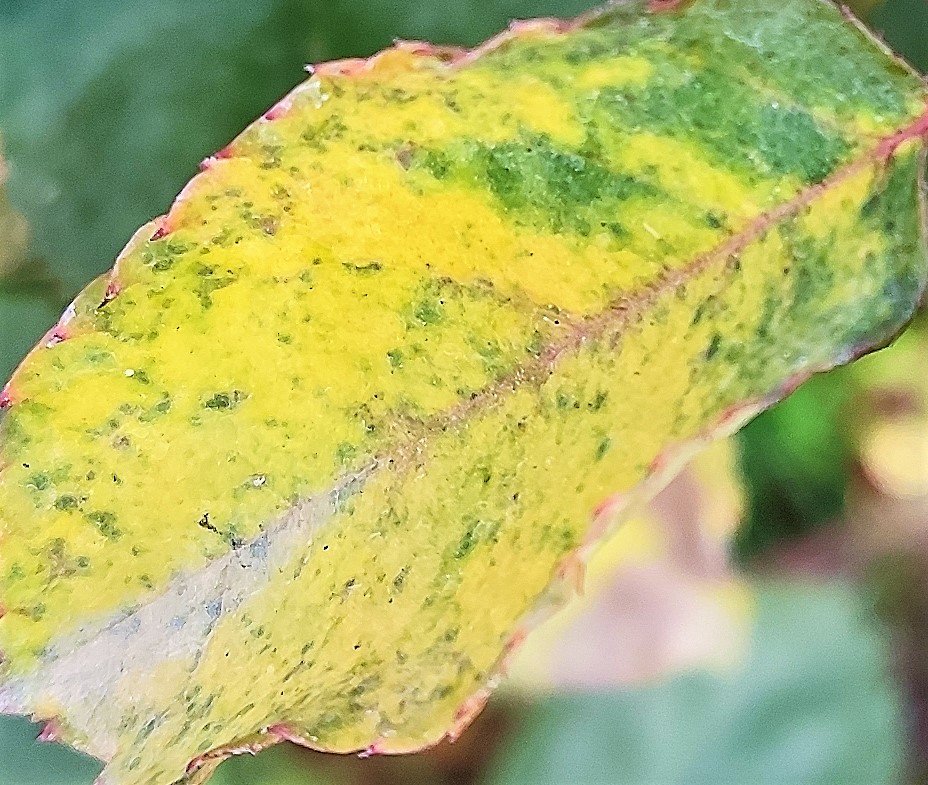
Label: Downy Mildew